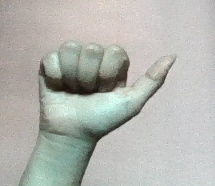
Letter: dhad